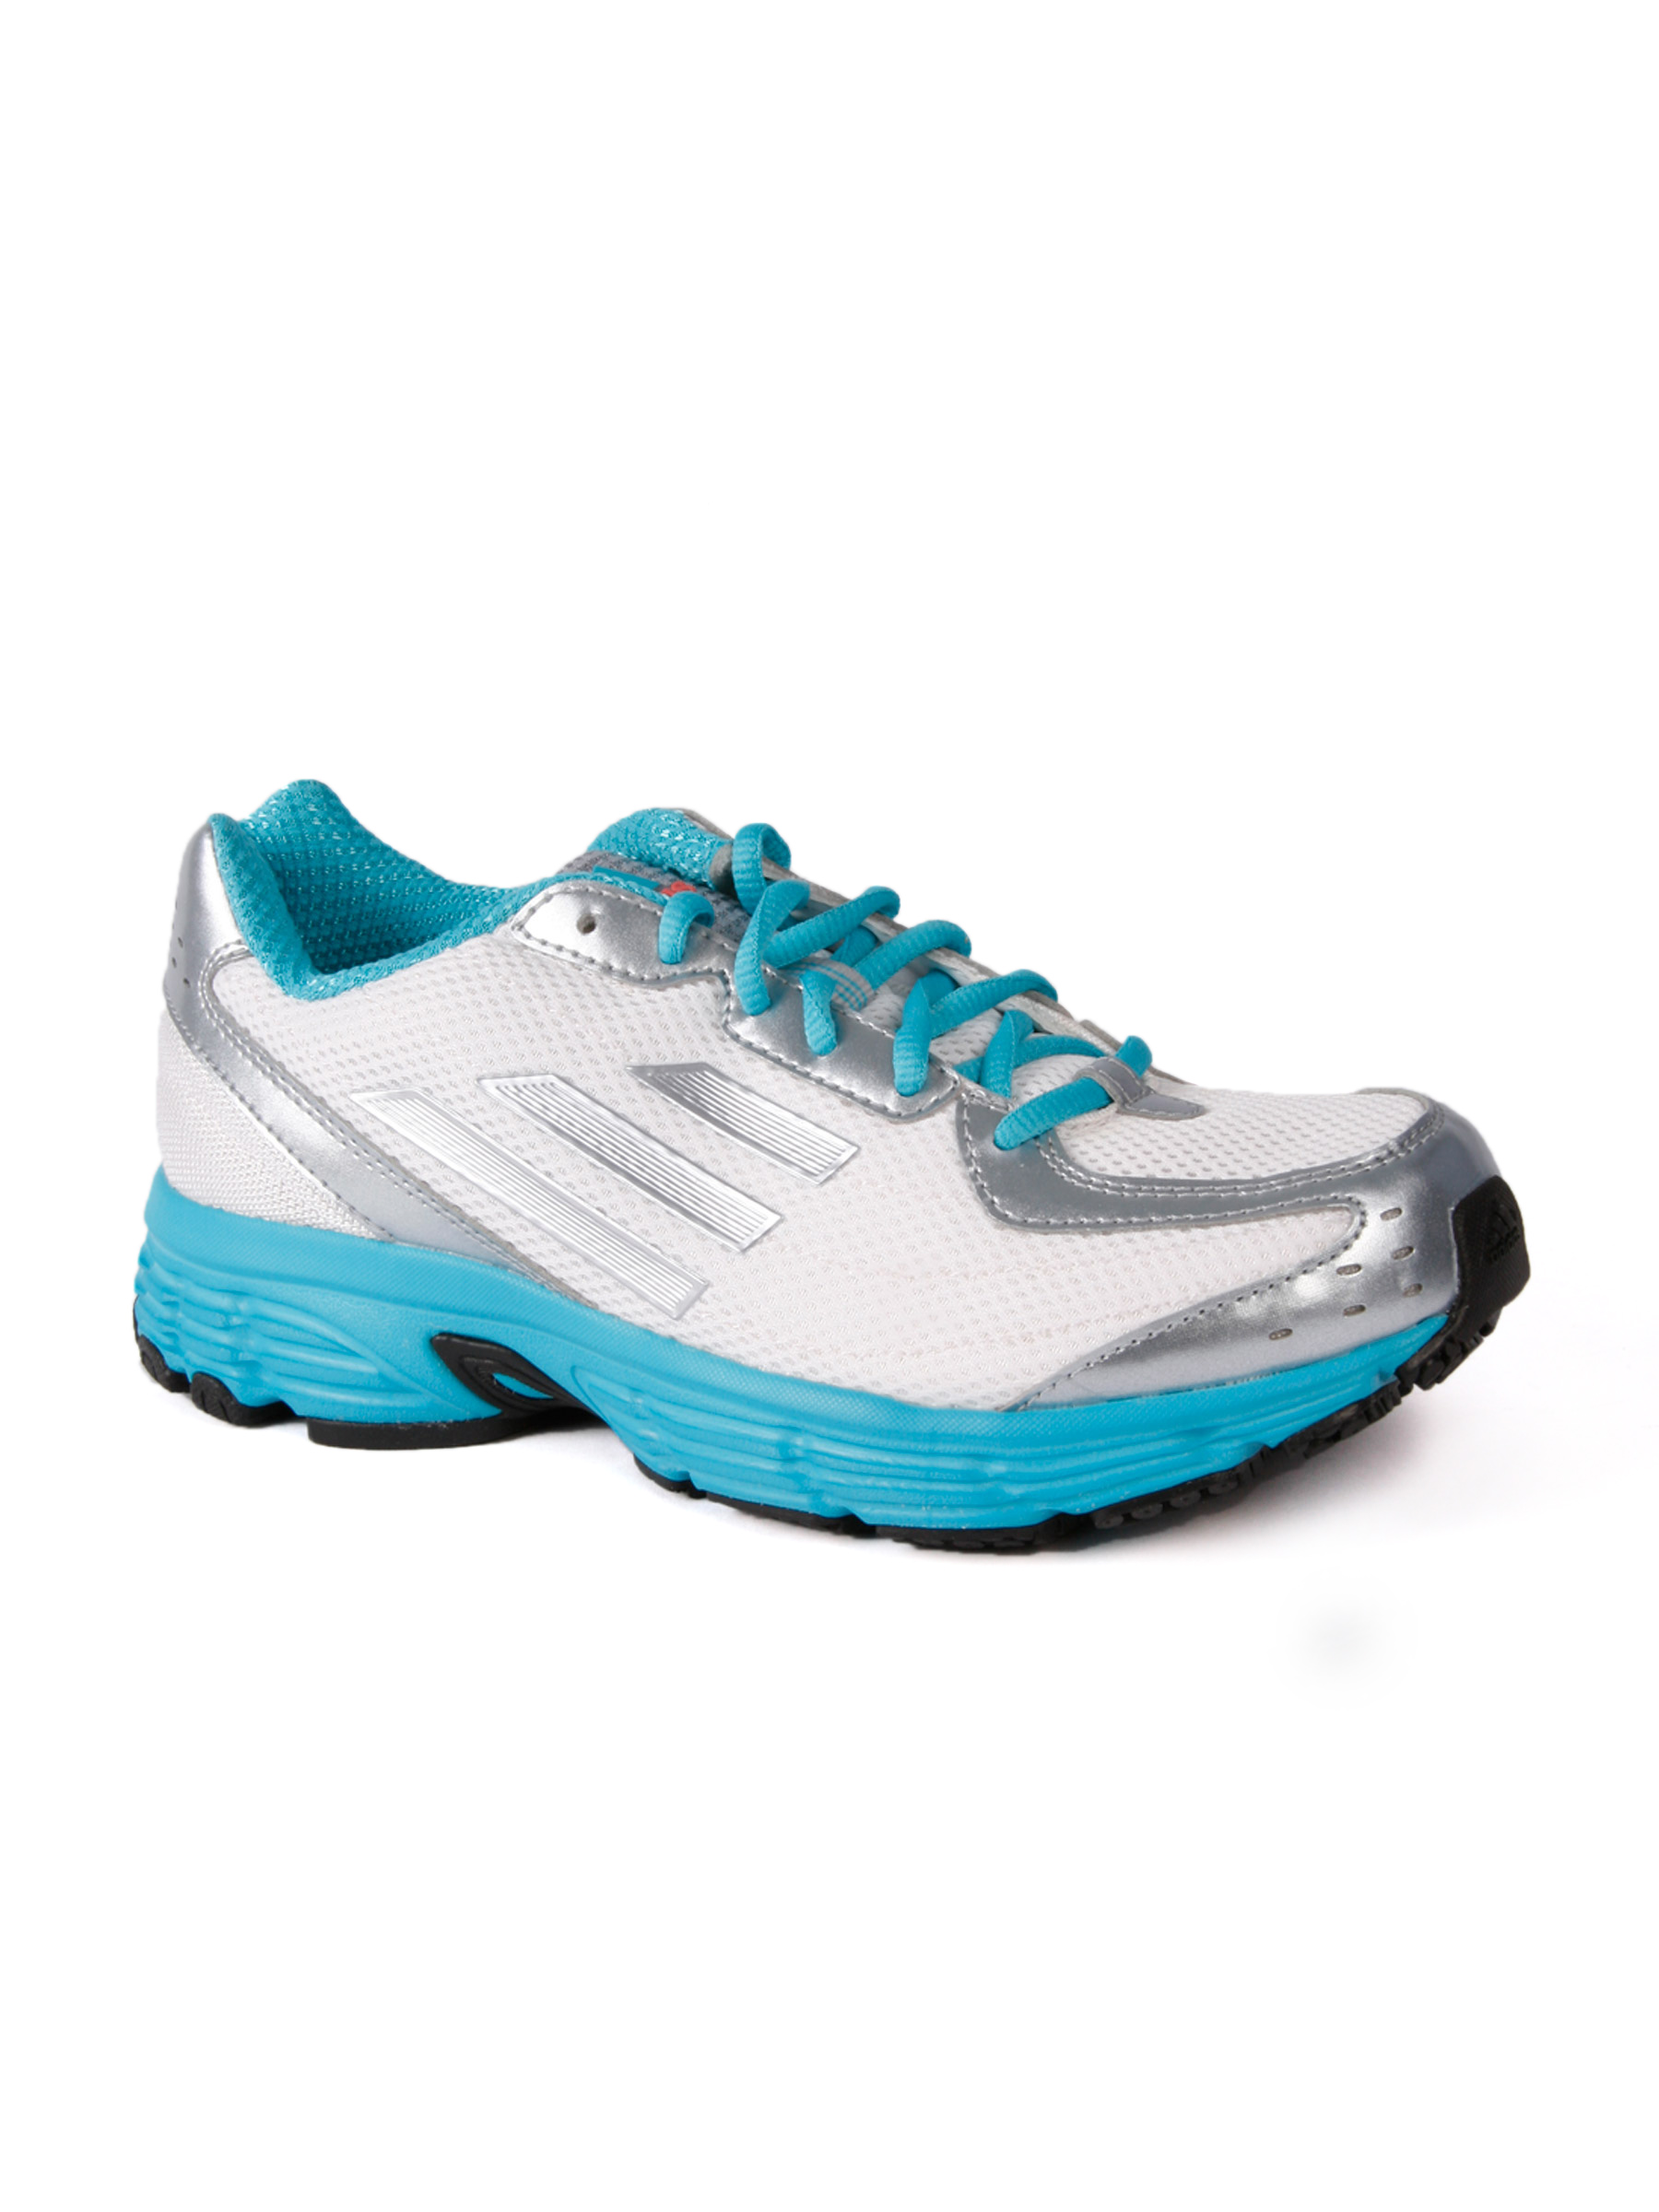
ADIDAS Women Furano 3 White Sports Shoes
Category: Footwear / Shoes / Sports Shoes
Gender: Women
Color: White
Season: Fall 2011
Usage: Sports